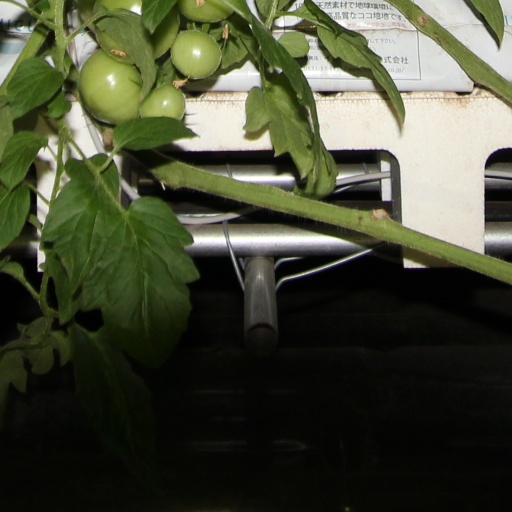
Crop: tomato